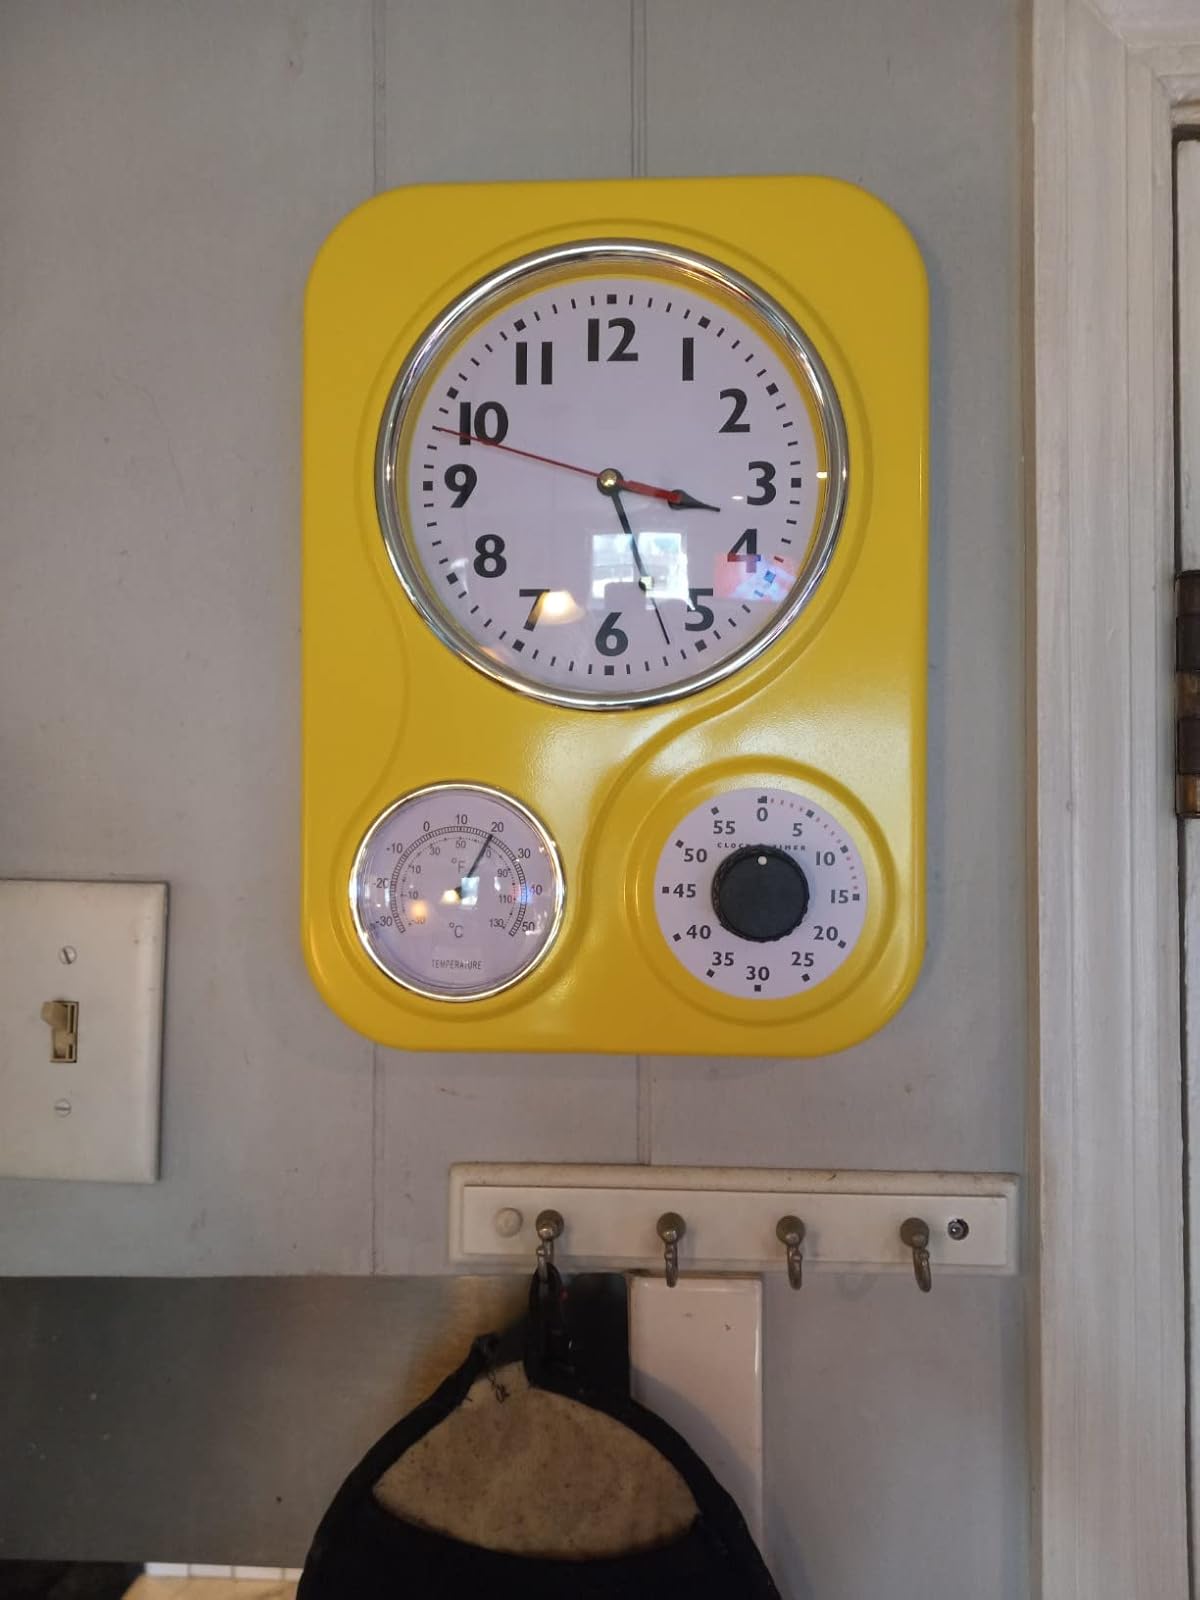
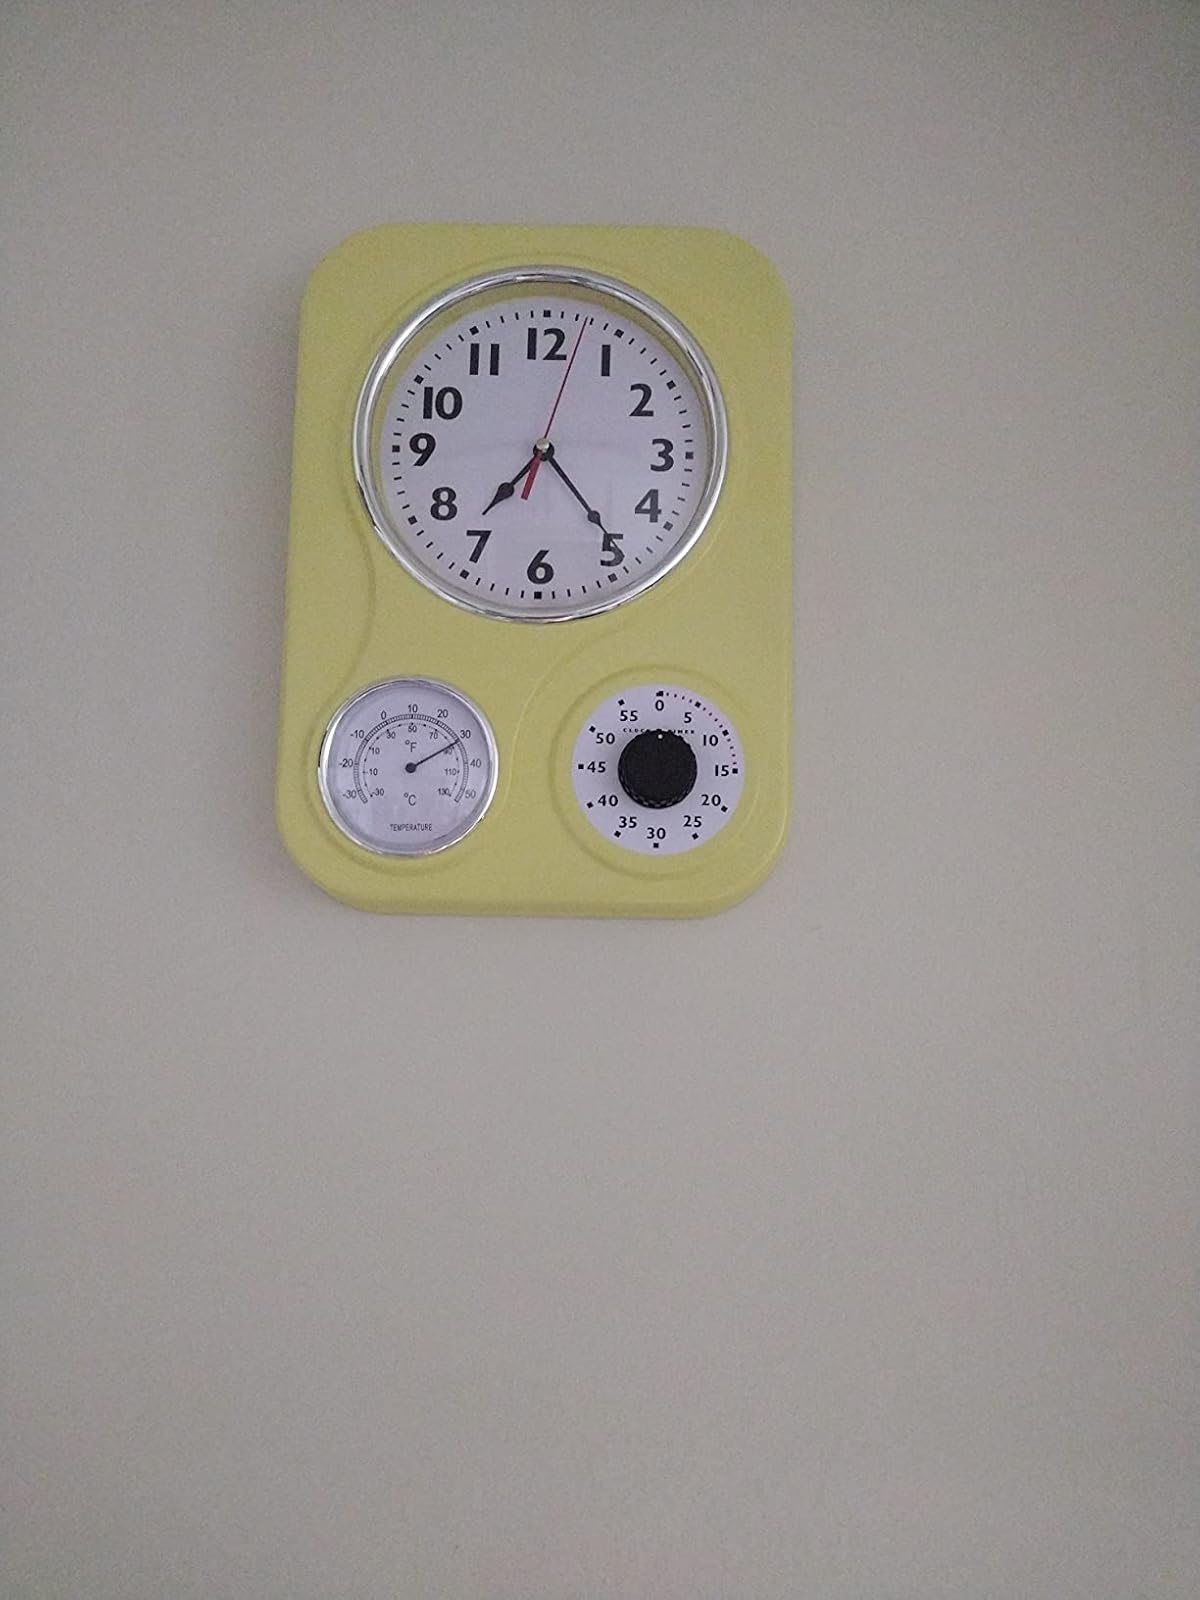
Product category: clock
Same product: yes